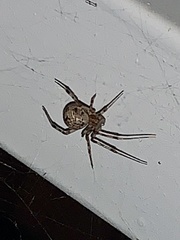
Species: Parasteatoda_tepidariorum